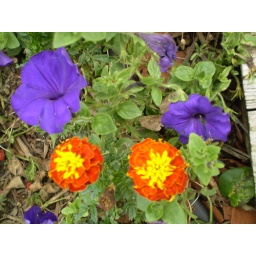
Deep purple blue of the petunias looks great with the orange and yellow of the marigolds in this colorfest!